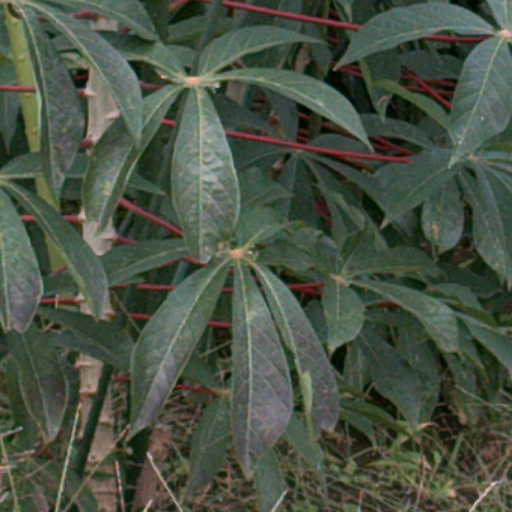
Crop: cassava